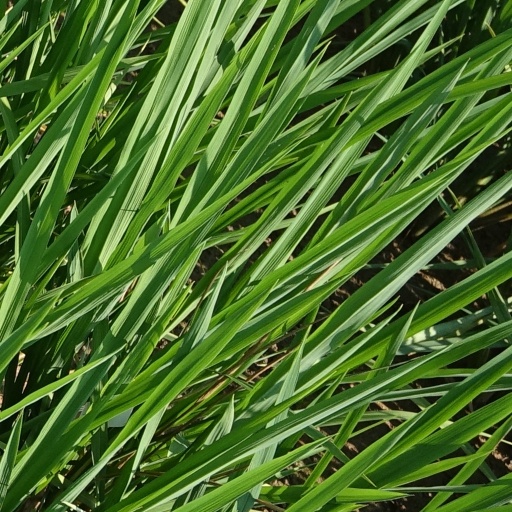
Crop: rice